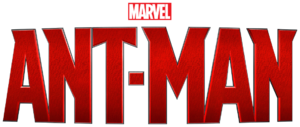
Ant-Man est un film de super-héros américain réalisé par Peyton Reed, sorti en 2015.